John Colby (preacher)

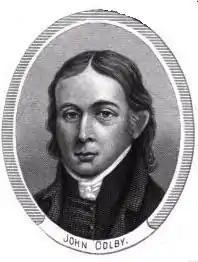
John Colby

John Colby (December 9, 1787 – November 28, 1817) was an evangelist and itinerant preacher in the early Free Will Baptist movement in New England and various other American states.